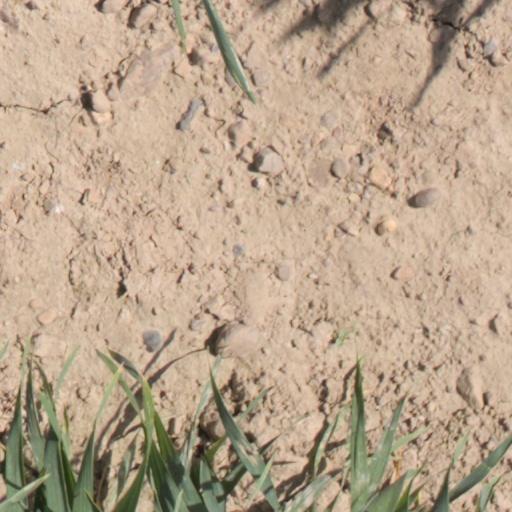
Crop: wheat